Toyota TF108

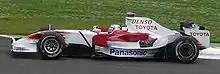
Jarno Trulli driving the TF108 at the French GP. Note the black stripe on the nosecone.

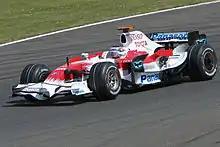
The TF108's "The Dark Knight" livery at the British GP.

At the French Grand Prix, the car ran a black stripe along the nosecone to commemorate the life of former boss, Ove Andersson, who had died earlier that month.